Mongolian gazelle

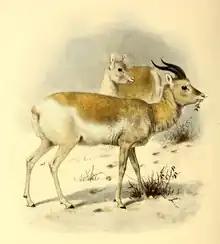
Artist's depiction of the Mongolian gazelle

In the summer, the dzeren has coat of tawny light brown with pale pinkish tones, which grows thicker, longer and paler during the winter. It also has a distinctive, heart-shaped white patch on its rump area, divided by a median line of darker color. The male has lyre-shaped horns which curl backwards from the forehead. It is an extremely capable long-distance runner and a good swimmer.